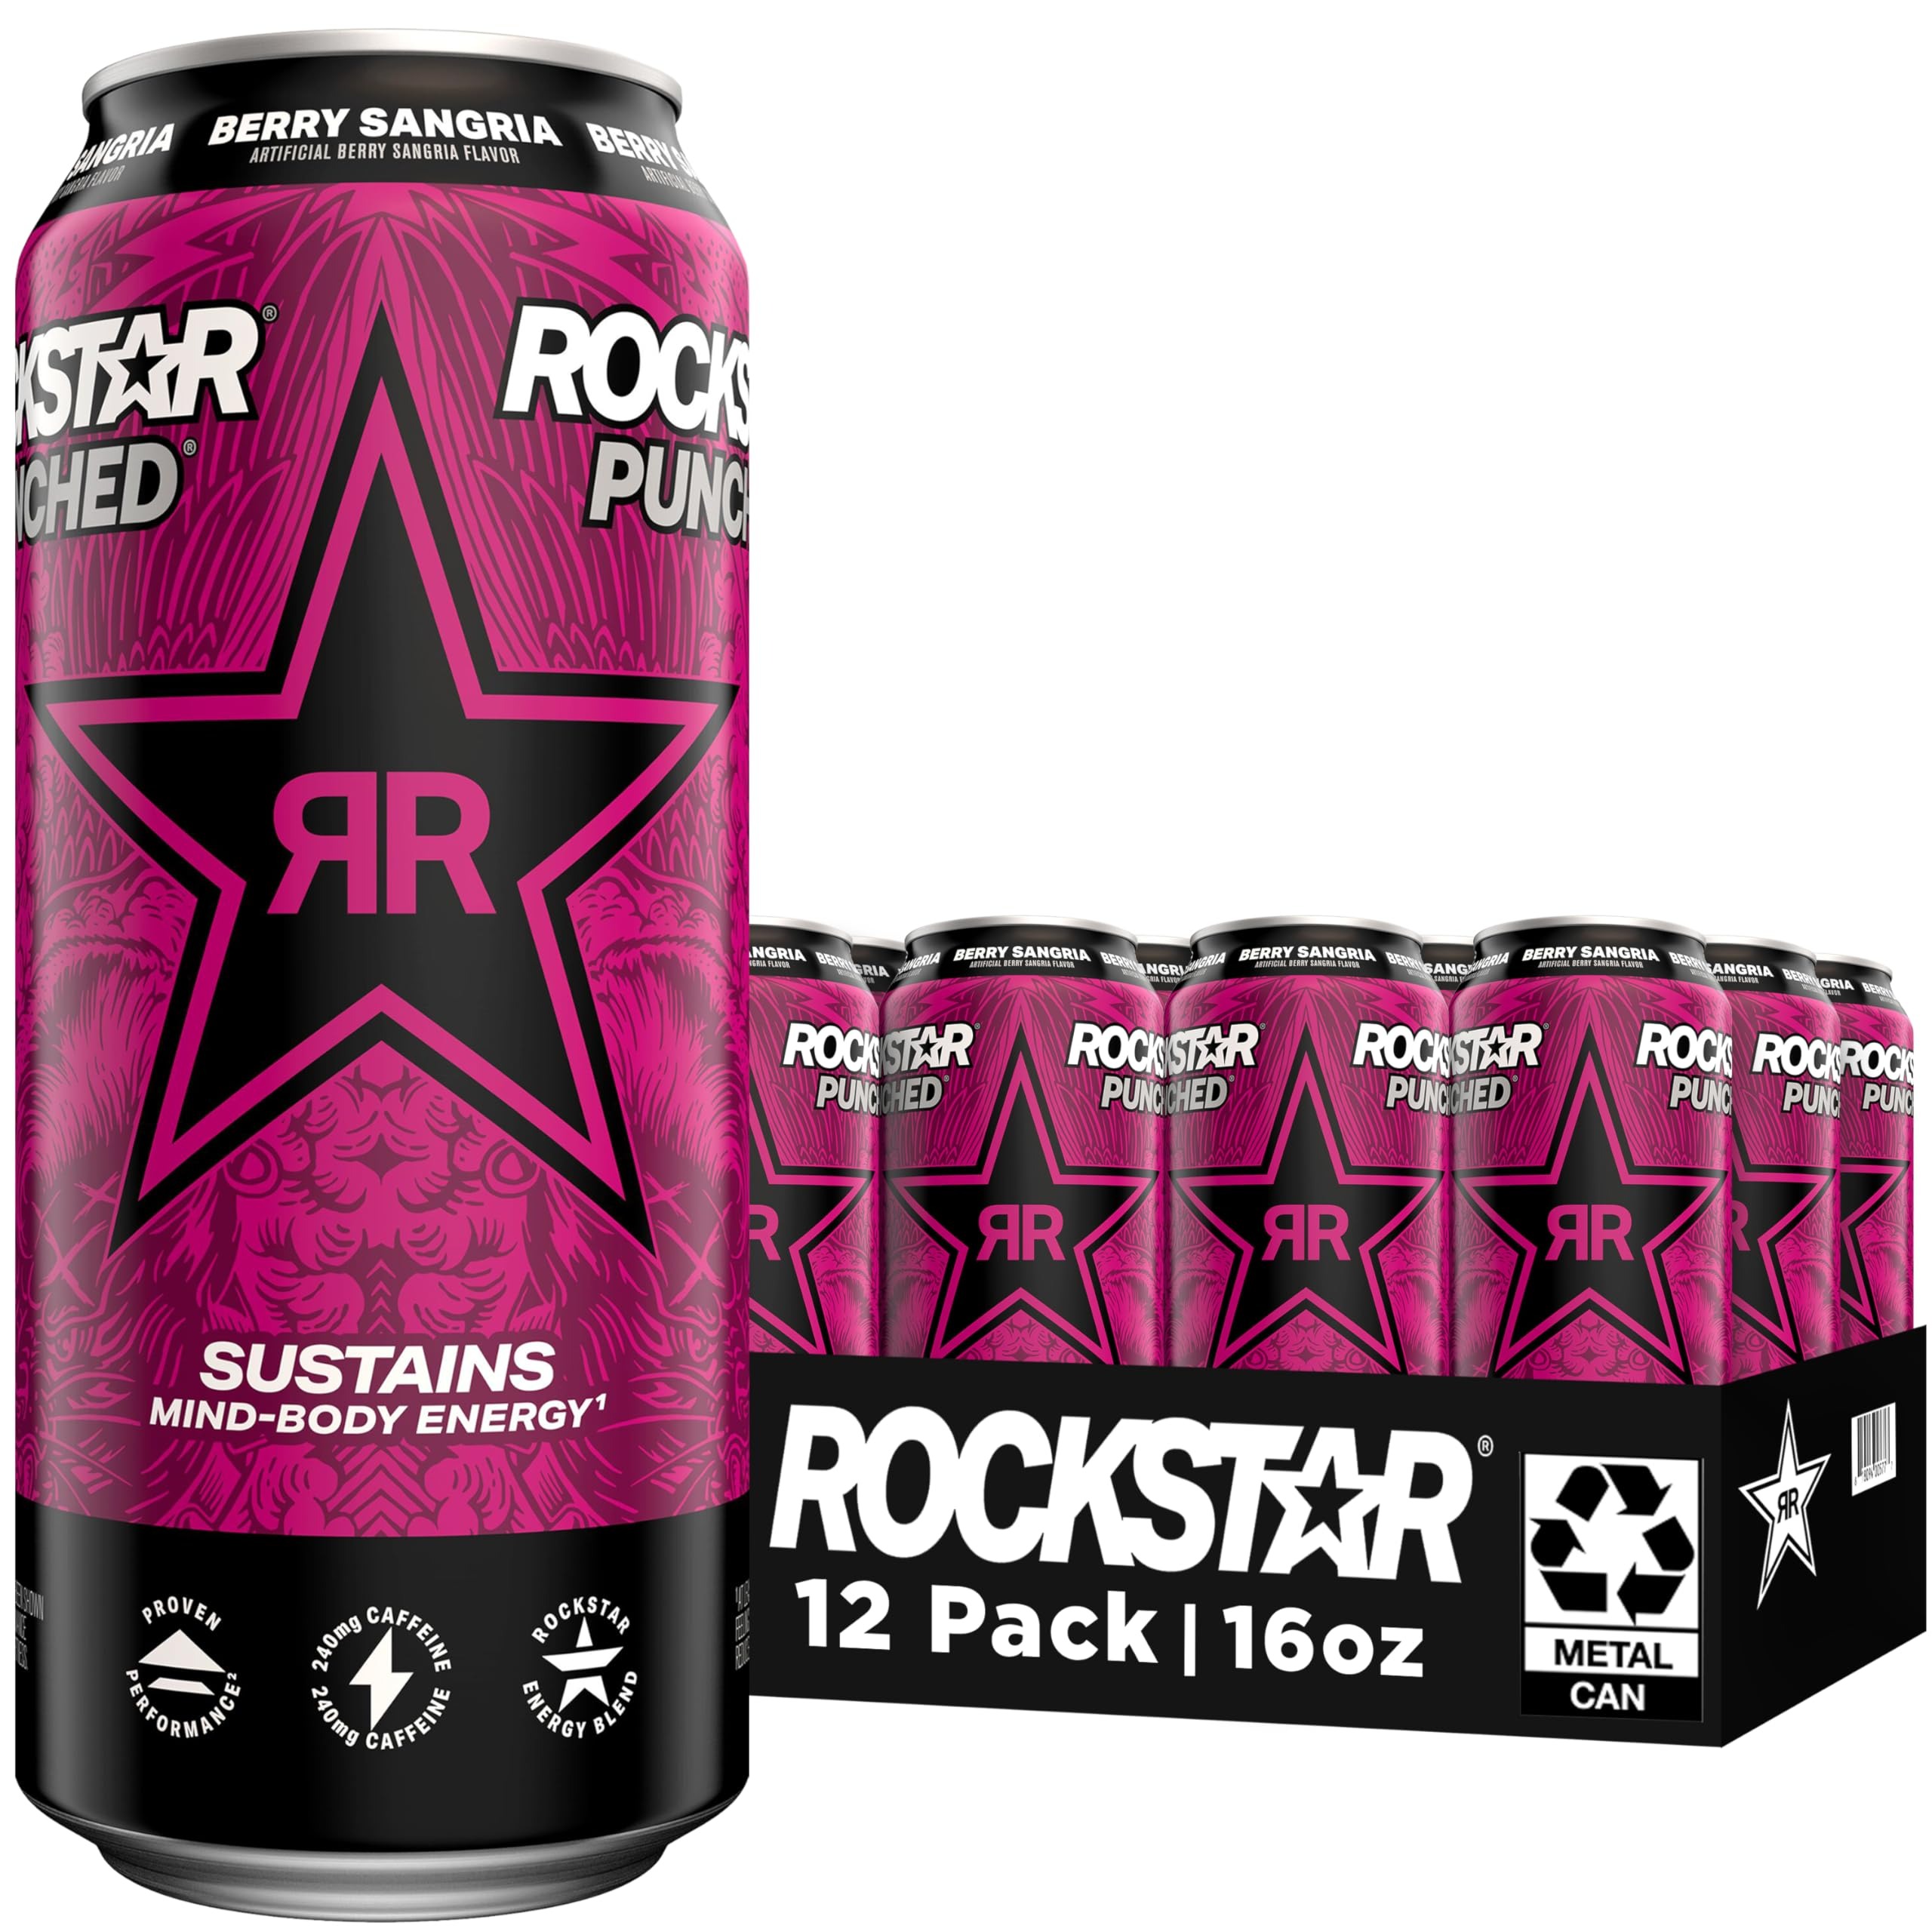
Item Name: Rockstar Energy Drink Punched Berry Sangria, 16oz Cans (12 Pack)
Bullet Point 1: Includes 12 (16oz) cans of NEW Rockstar Punched Berry Sangria​ Energy Drink
Bullet Point 2: KNOCKOUT FLAVOR ​
Bullet Point 3: Elevated Caffeine – 240mg of Caffeine + Guarana + Taurine + B-Vitamins ​
Bullet Point 4: Take your hustle to the next level. This is bold, unapologetic flavor with a blend of B-vitamins, guarana extract, and 240mg caffeine per 16fl oz.
Bullet Point 5: ROCKSTAR is scientifically formulated to provide an incredible energy boost for those who lead active and exhausting lifestyles-from athletes to rock stars.
Value: 192.0
Unit: Fl Oz

Price: 25.48